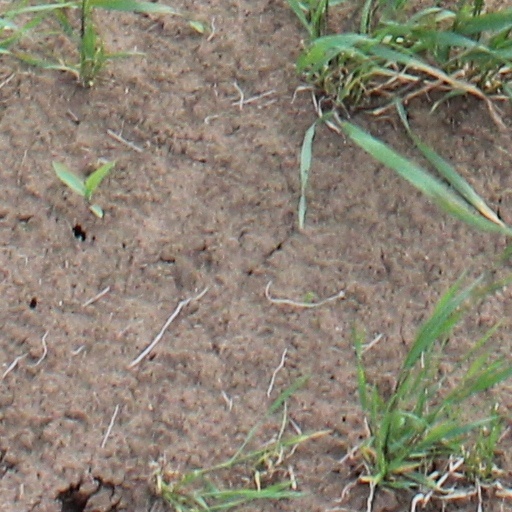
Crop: wheat